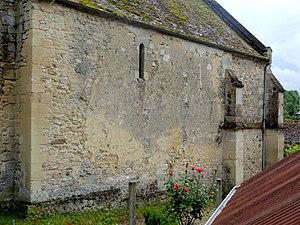
Nef, vue depuis le nord-est.
L'église Saint-Pierre-aux-Liens-et-Saint-Étienne, ou Saint-Pierre-ès-Liens, est une église catholique paroissiale située à Brignancourt, dans le département français du Val-d'Oise. C'est un édifice modeste de style majoritairement roman et gothique primitif, qui réunit une nef non voûtée de la fin du XIᵉ siècle à un chœur de deux travées terminé par un chevet plat, et fut complétée ultérieurement, à la fin du XIIIᵉ ou au début du XIVᵉ siècle, par un croisillon au sud de la première travée du chœur. Celui-ci sert de base au clocher resté inachevé en raison de son contrebutement insuffisant. Les éléments les plus remarquables à l'extérieur sont le portail de style roman tardif, qui est entouré d'un rang de bâtons brisés se continuant sur les piédroits, et surmonté d'un tympan quadrillé, ainsi que la corniche beauvaisine du clocher et du chœur. Le croisillon est éclairé par une grande baie munie d'un remplage de style rayonnant tardif, qui annonce la transition vers le style flamboyant. Plus discrets se font les linteaux monolithiques à claveaux simulés des petites baies romanes à simple ébrasement, dont quatre exemplaires subsistent au sud de la nef, et deux sur le versant nord.